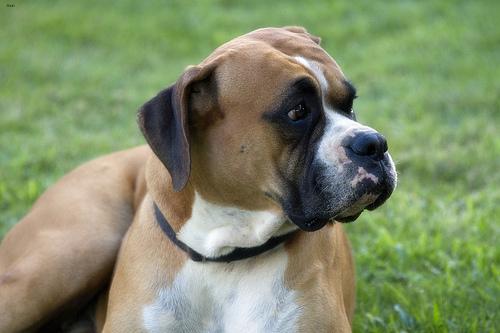
Breed: boxer